Love Is a Many Stupid Thing

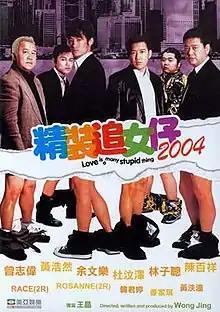
DVD cover

Love Is a Many Stupid Thing is a 2004 Hong Kong comedy film written, produced and directed by Wong Jing and starring Eric Tsang, Chapman To, Natalis Chan, Shawn Yue, Lam Chi-chung and Raymond Wong Ho-yin. The film is a parody of the 2002 hit film "Infernal Affairs", which featured Tsang, To and Yue. The film based in a bizarre and nonsense war between police and the triads.